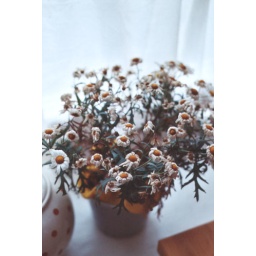
flowers in the window